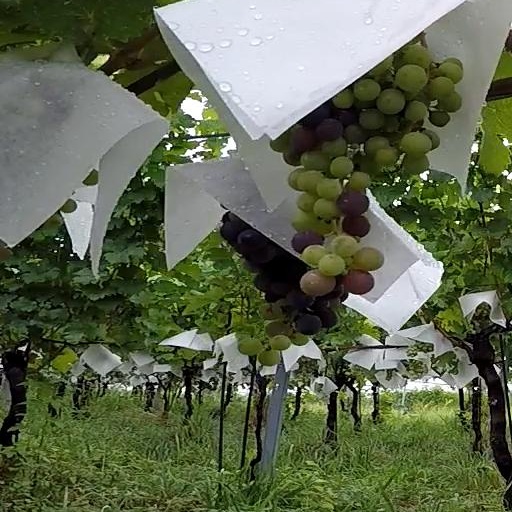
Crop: grape